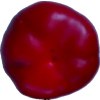
Label: red_pepper